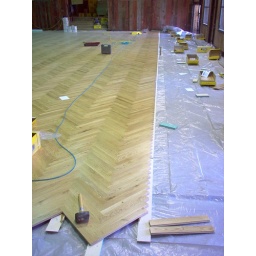
super expensive imported german gym floor i instaled in a house in telluride